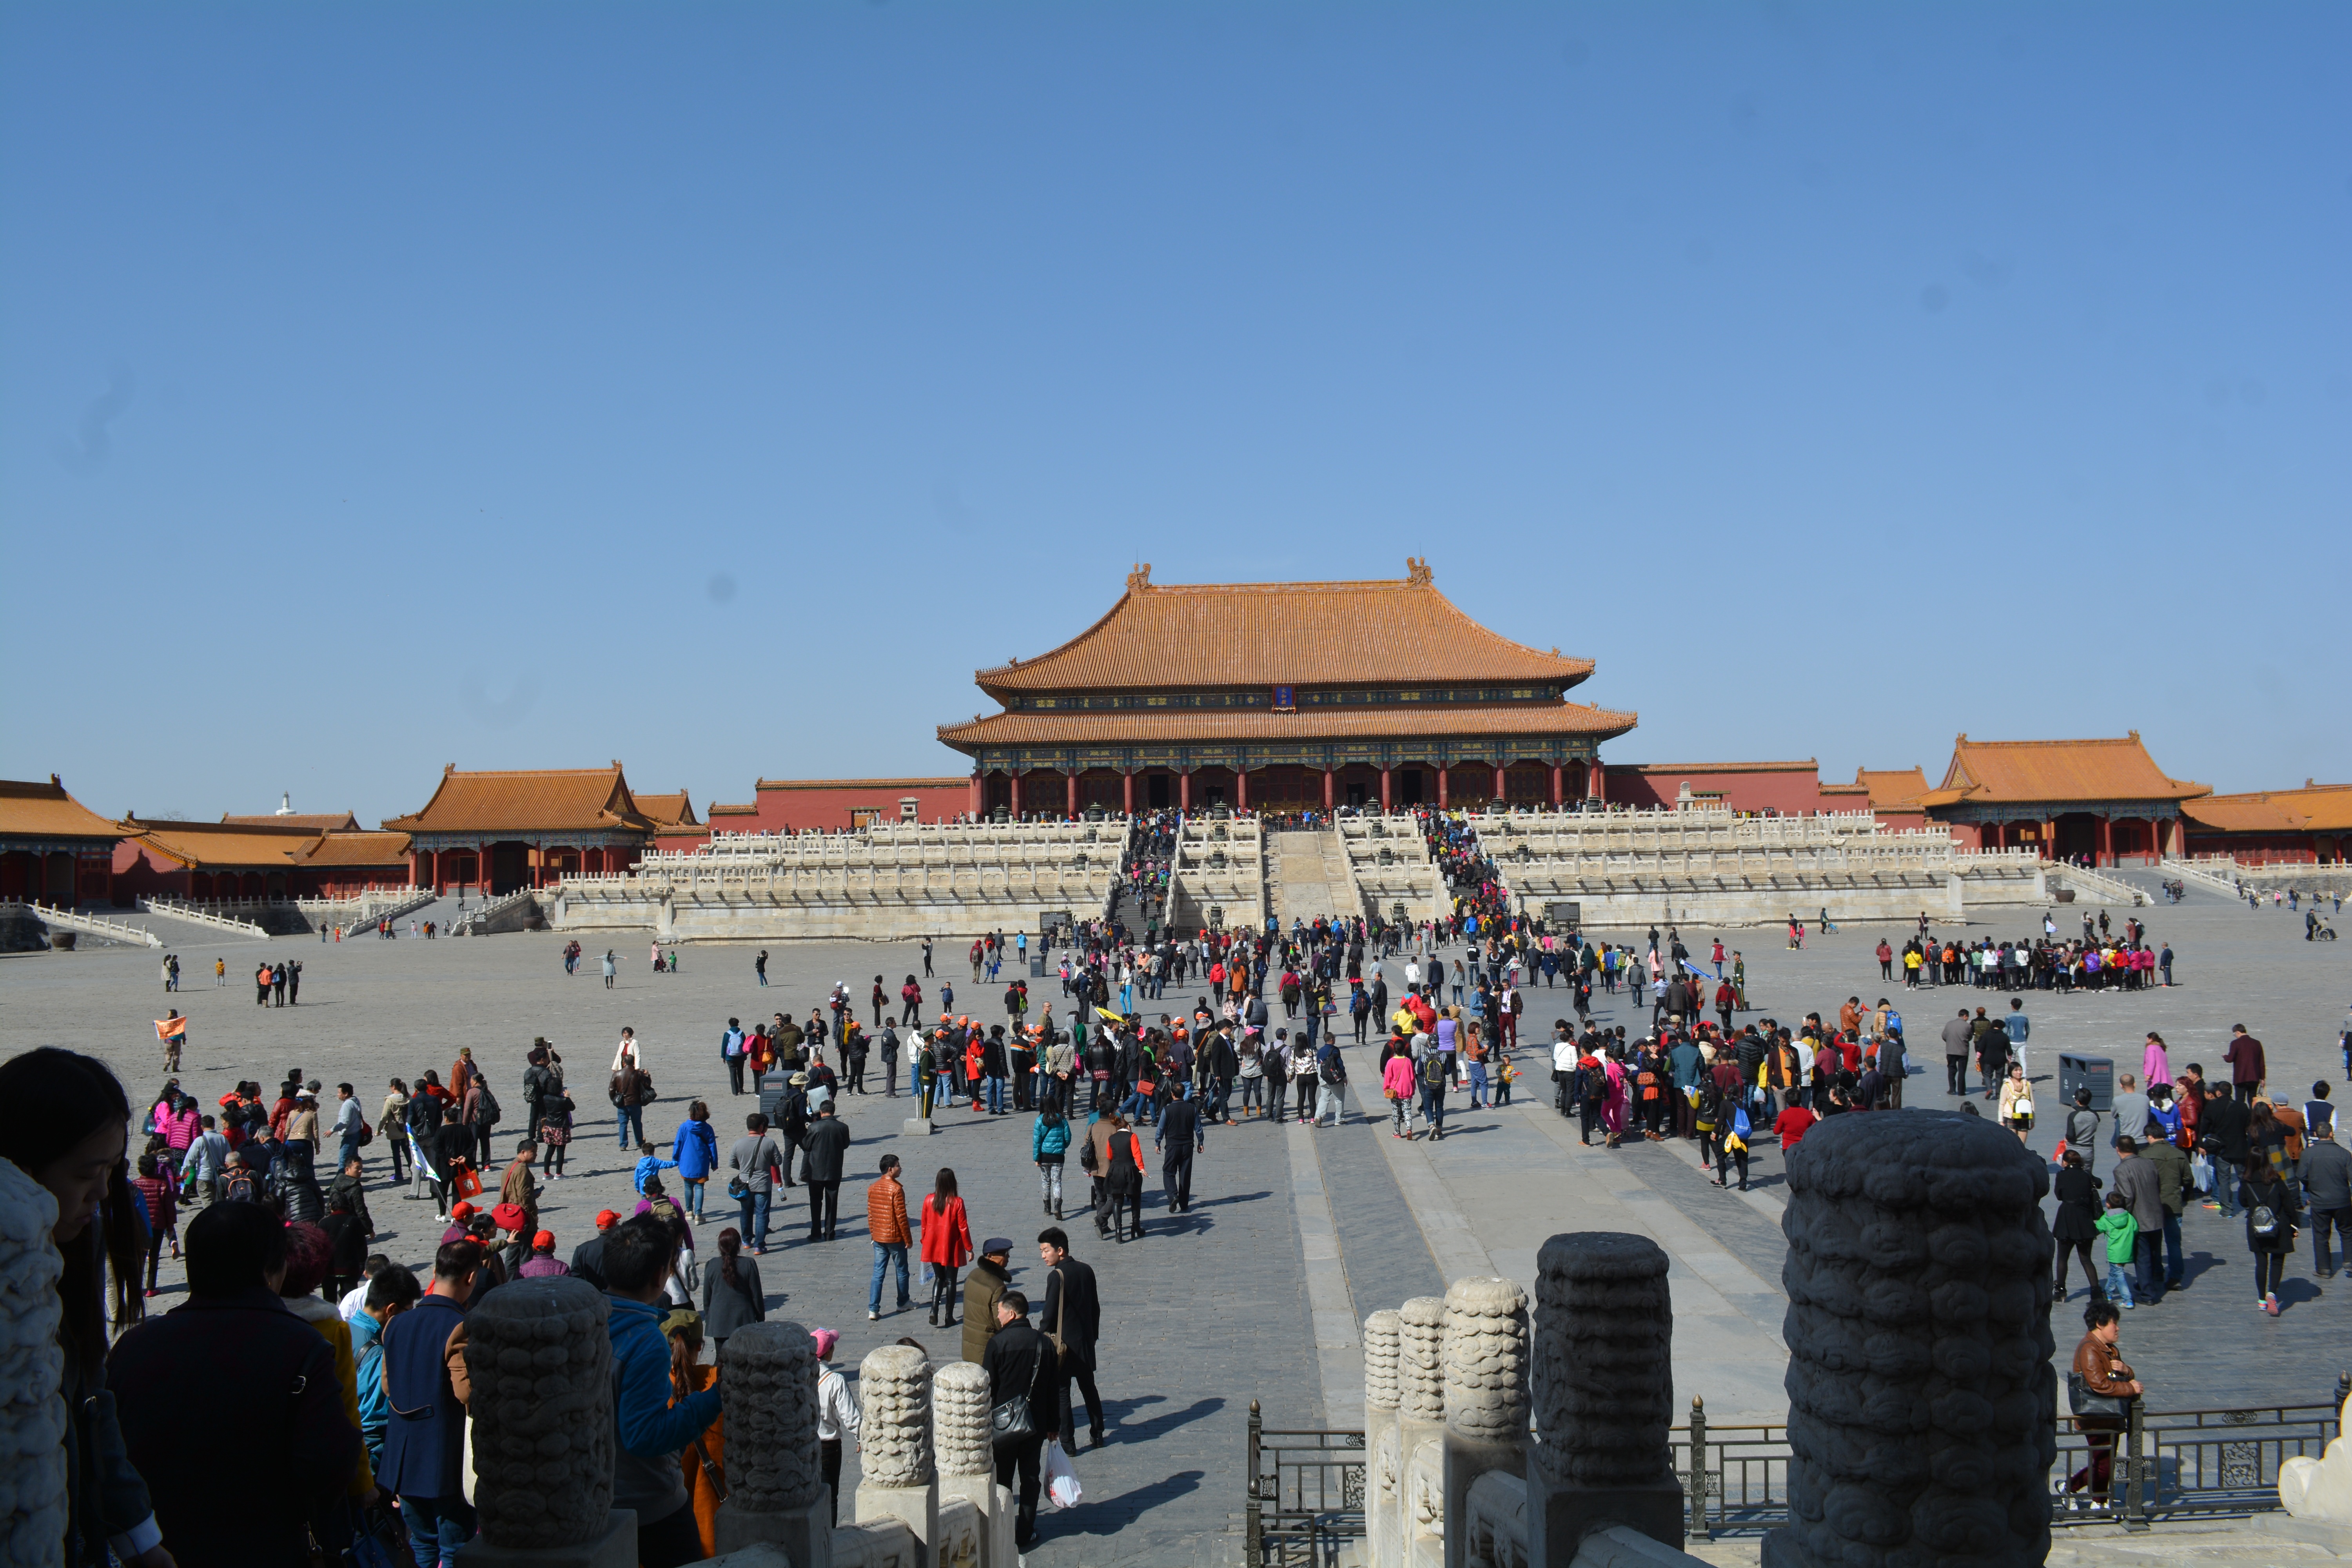
plaza, tourism